Double-strand break repair model

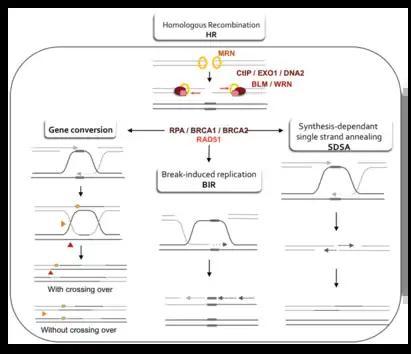

HR repairs DSB by copying intact and homologous DNA molecules. The blunt ends of the DSB are processed into ssDNA with 3’ extensions, which allows RAD51 recombinase (eukaryotic homologue of prokaryotic RecA) to bind to it to form a nucleoprotein filament. The function of the filament is to locate the template DNA and form a joint heteroduplex molecule. Other proteins such as RP-A protein and RAD52 also coordinate in the heteroduplex formation, the RP-A protein has to be removed for the RAD51 to form the filament, whereas the RAD52 is a key HR mediator. Afterwards, the 3’ ssDNA invades the template DNA, and displaces a DNA strand to form a D-loop. DNA polymerase and other accessory factors follows by replacing the missing DNA via DNA synthesis. Ligase then attaches the DNA strand break, resulting in the formation of 2 Holliday junctions. The recombined DNA strands then undergoes resolution by cleavage. The orientation of the cleavage determines whether the resolution results in either cross-over or noncross-over products. Lastly, the strands finally separate and revert to its original form.